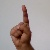
The image shows a hand gesture representing the letter 'D' in Indian Sign Language.